Dorsett Golden

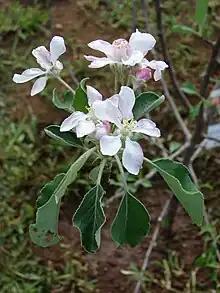
Blossoms and leaves of the 'Dorsett Golden' apple cultivar.

Dorsett Golden is a 'Golden Delicious'-like cultivar of domesticated apple and is descended from it, but is different with that it is early season, and most importantly, it needs a lower amount of cold weather (less than 300 hours) to go into blooming, so it is possible to grow in warm climates.